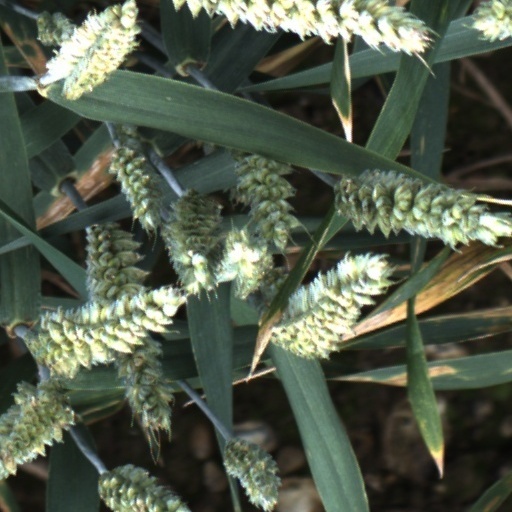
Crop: wheat